L-arabinose operon

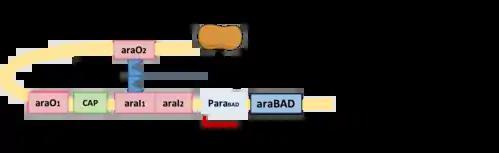
Negative regulation of L-arabinose operon via AraC protein

When arabinose is absent, cells do not need the "ara" products for breaking down arabinose. Therefore, dimeric AraC acts as a repressor: one monomer binds to the operator of the "araBAD" gene ("araO"), another monomer binds to a distant DNA half site known as "araI". This leads to the formation of a DNA loop. This orientation blocks RNA polymerase from binding to the "araBAD" promoter. Therefore, transcription of structural gene "araBAD" is inhibited.